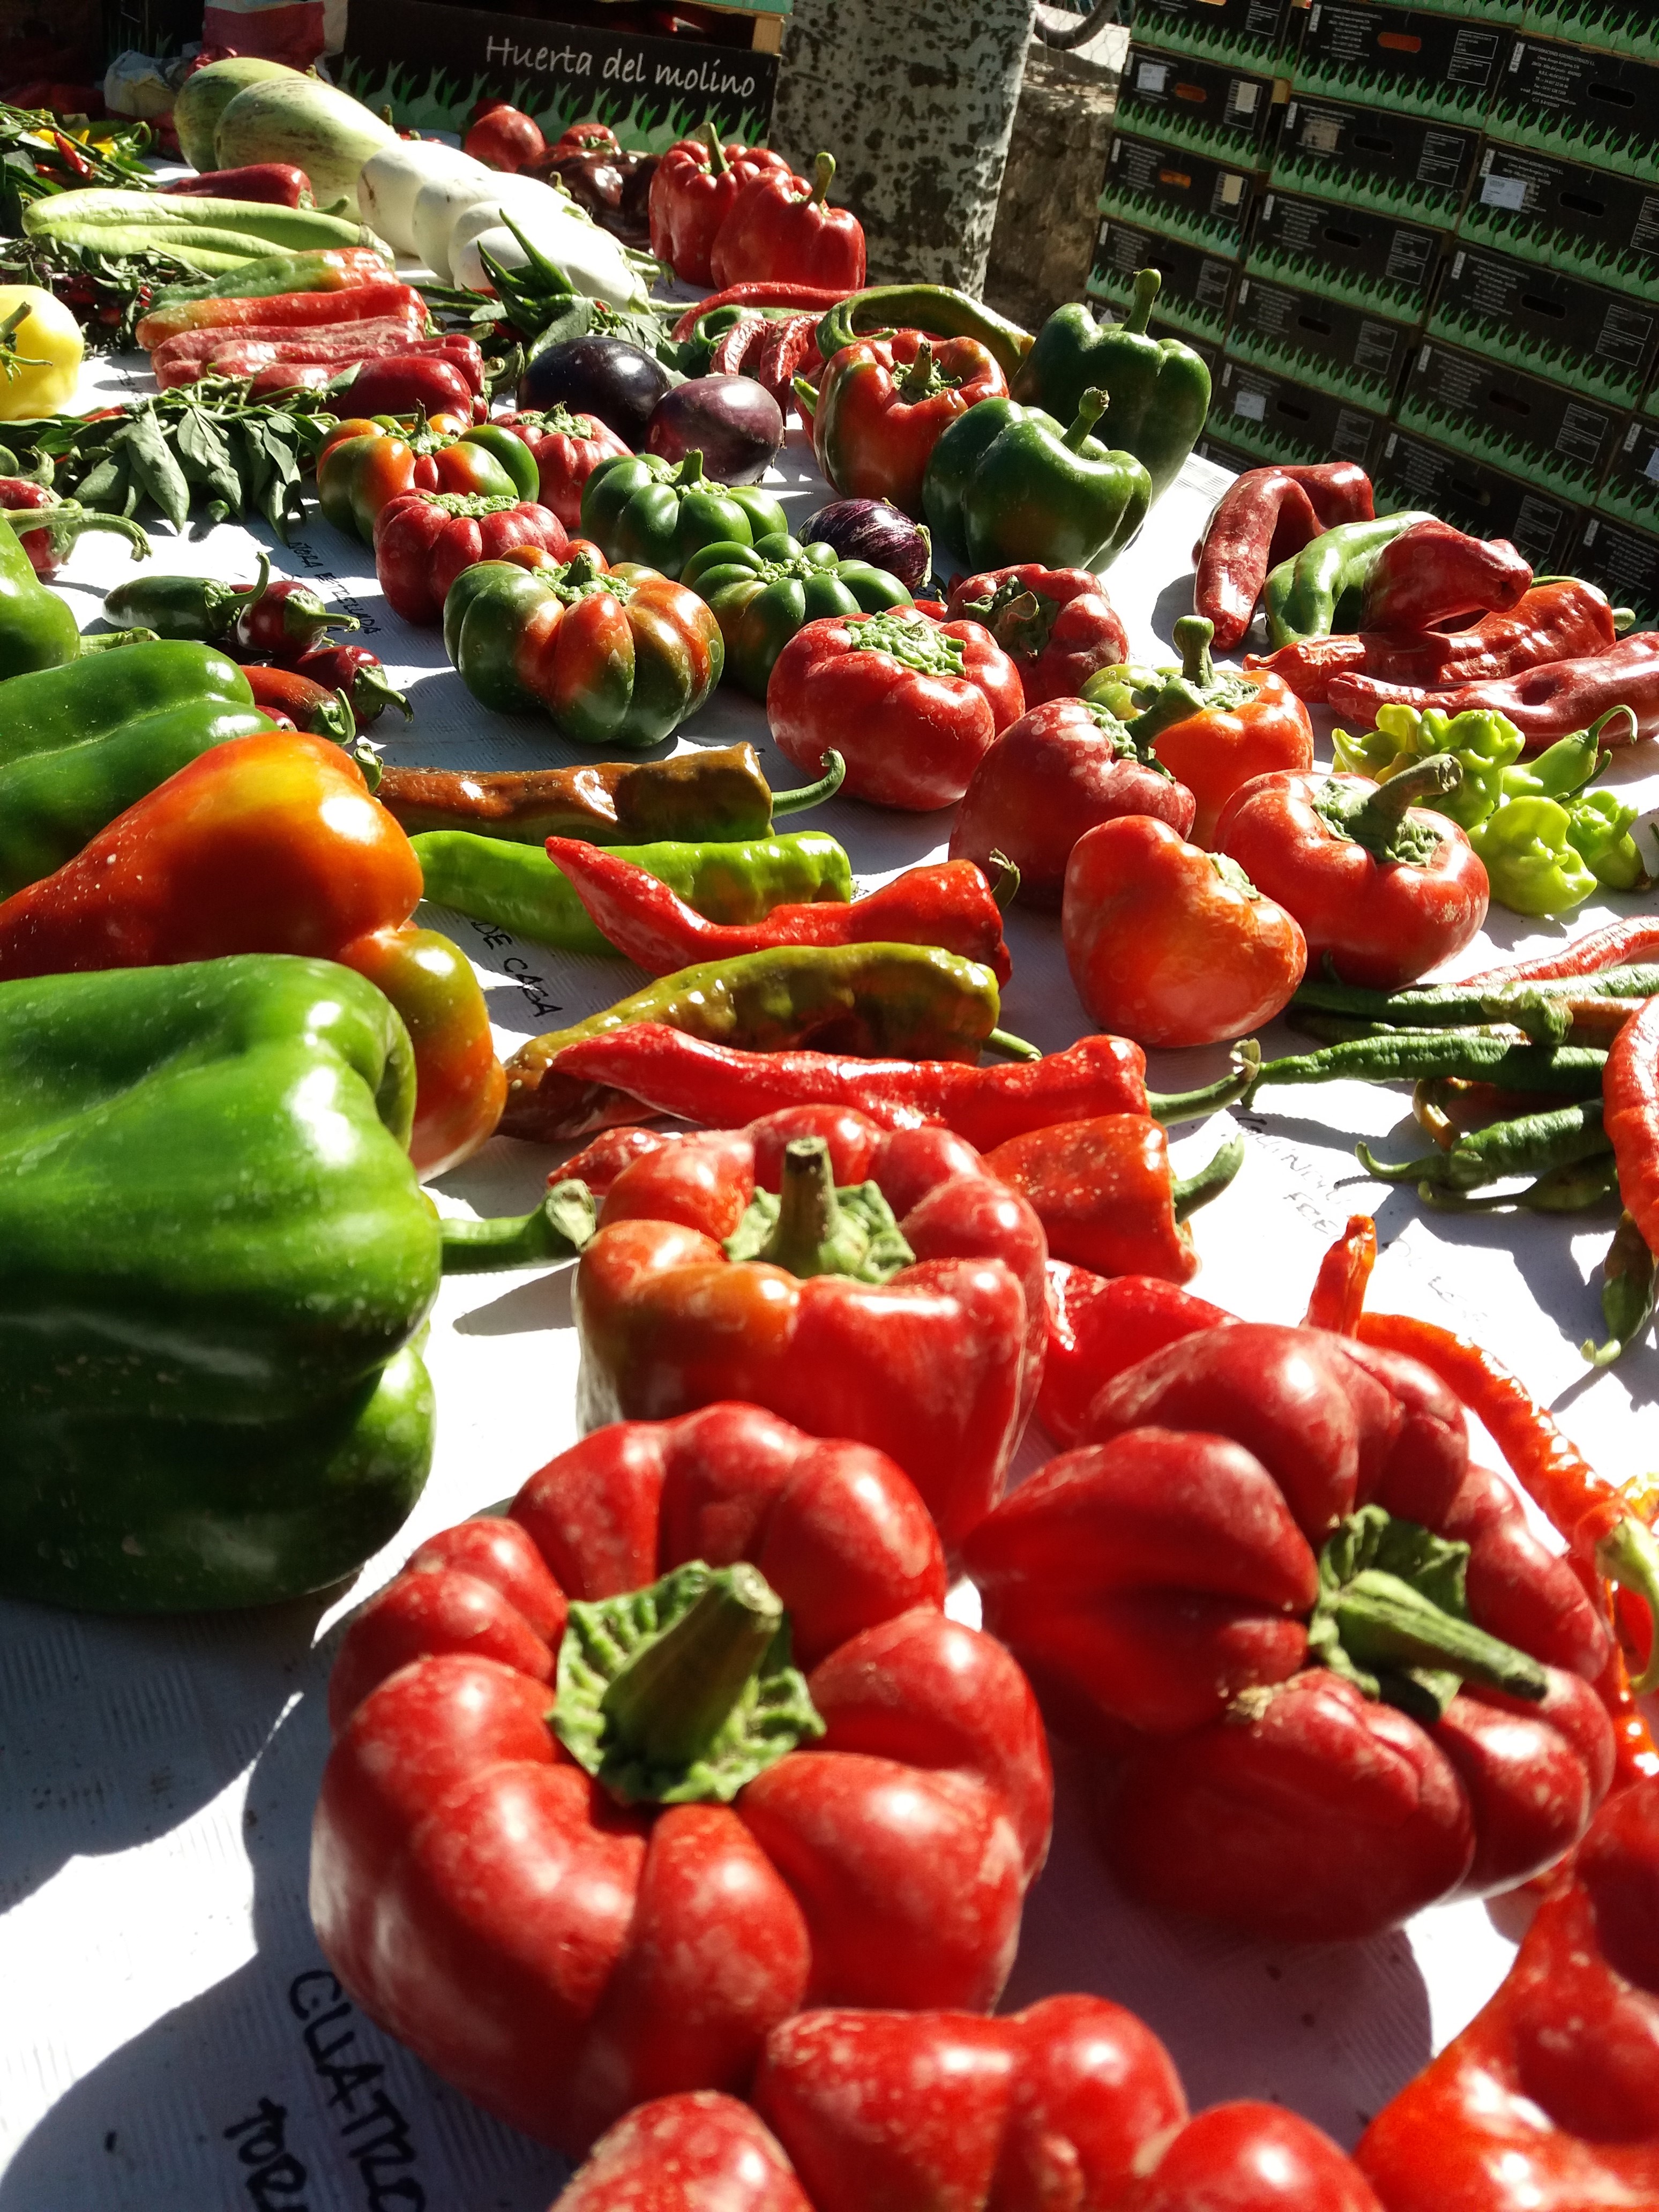
tomato, natural foods, vegetable, local food, produce, food, fruit, chili pepper, bell peppers and chili peppers, vegetarian food, paprika, peppers, whole food, peperoncini, potato and tomato genus, diet food, bell pepper